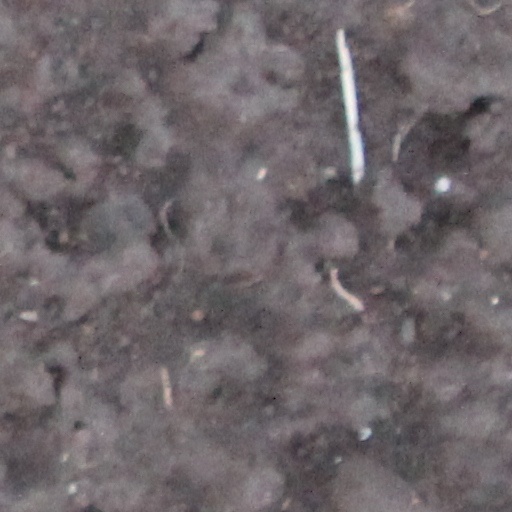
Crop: wheat